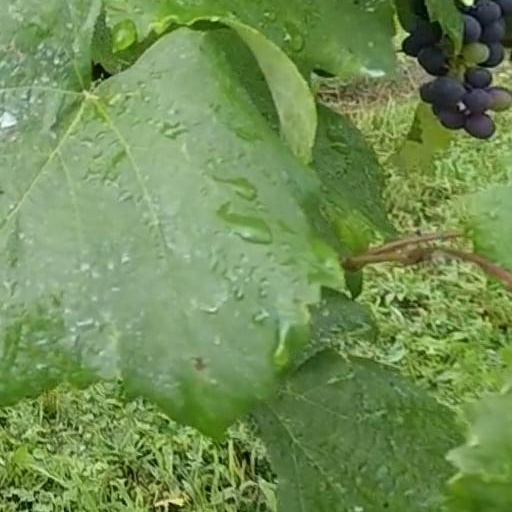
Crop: grape